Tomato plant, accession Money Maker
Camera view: bottom (45 deg); turntable rotation: 30 degrees
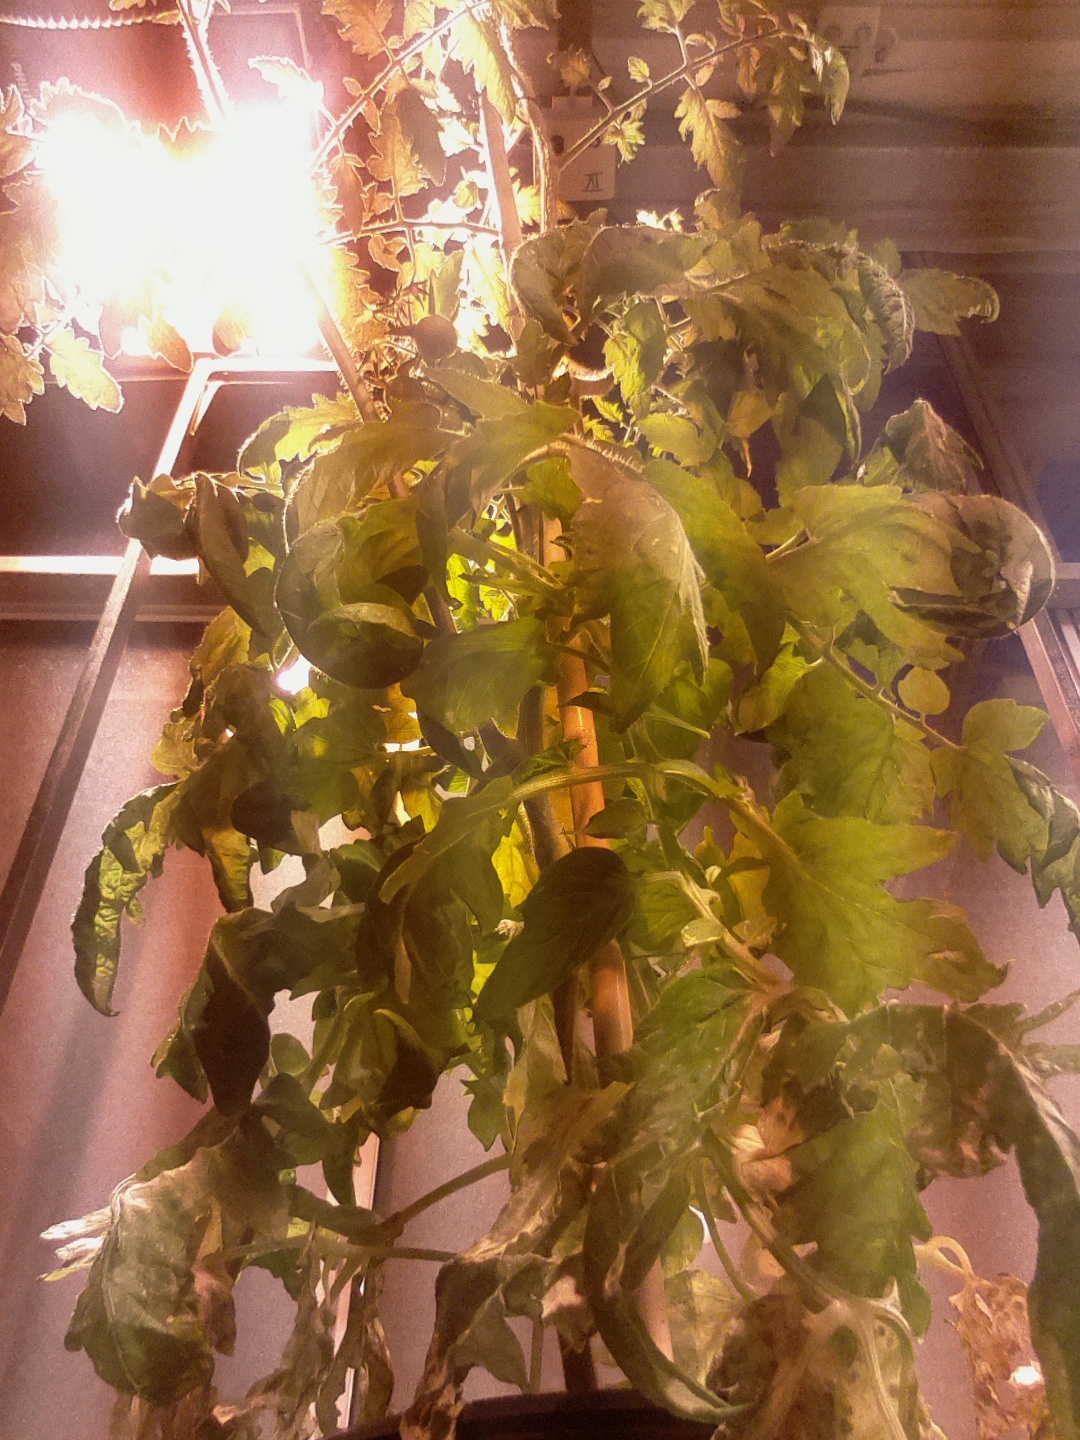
BBCH growth stage 72: 20%-30% of final fruit size